2022 Famous Idaho Potato Bowl

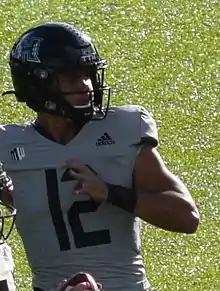
Chevan Cordeiro, pictured in 2021 with Hawaii, scored the first touchdown of the game.

Scheduled for a 1:30 p.m. MST start, the Famous Idaho Potato Bowl began at 1:33 p.m. with the opening kickoff by Eastern Michigan's Brady Pohl. San Jose State found the end zone quickly on their opening drive, scoring on a 27-yard rush by Chevan Cordeiro on their third play from scrimmage. On the third play of Eastern Michigan's opening drive, the Spartans defense came up with a sack and a fumble recovered by Kyle Harmon at the Eastern Michigan 26-yard-line. A sack on San Jose State's third down forced a 46-yard field goal attempt, which was missed by placekicker Taren Schive. A three-and-out followed for the Eagles; the punt went out-of-bounds at the San Jose State 45-yard-line. The Spartans increased their lead on their next drive - Nick Nash's 25-yard-rush put San Jose State into Eastern Michigan territory on their first play and Kairee Robinson rushed three times in a row to advance the ball to the Eastern Michigan 8-yard-line before Cordeiro passed to Justin Lockhart two plays later. Leading 13–0, the Schive extra point was blocked and returned for a defensive two-point conversion by Tristen Hines. The Eagles followed up with a touchdown of their own, with a 58-yard pass from Tristan Powell to Dylan Drummond setting up a 1-yard Samson Evans rush later in the drive, making the score 13–9 in favor of the Spartans. San Jose State took over after a touchback and were immediately set back by two false start penalties in a row, though a 24-yard pass from Cordeiro to Isaiah Hamilton early in the drive and a 23-yard pass-and-catch by the same pair later in the drive moved the ball into the red zone before the end of the first quarter.